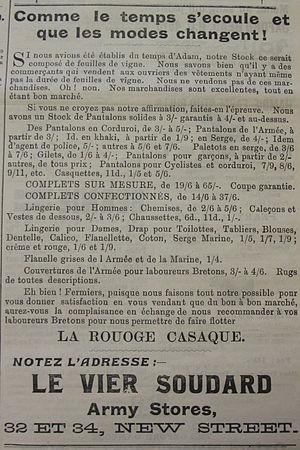
La Nouvelle Chronique de Jersey est un ancien journal francophone de Jersey, lancé en 1855.